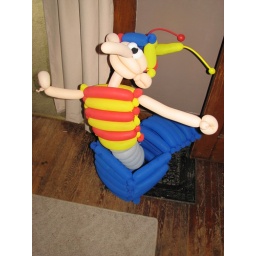
Jack in the box HAT(the bottom of the blue box fit down over a person's head)